Tim Scott 2024 presidential campaign

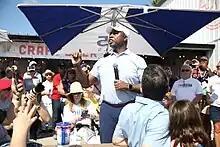
Scott speaking to supporters at the 2023 Iowa State Fair

On June 5, 2023, Scott was a talk show guest on "The View", where he discussed issues including systemic racism and whether his own success is an exception to the rule, or a sign that the country has made broader progress. He believes the latter.